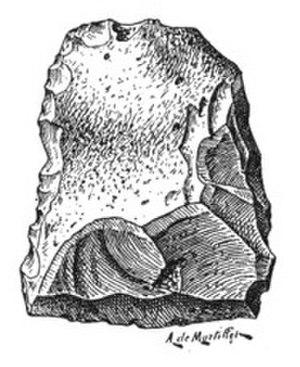
Grotte de Nermont, Saint-Moré, Bourgogne, France. Paléolithique. Tranchet en silex (Paléolithique. «
Les grottes de Saint-Moré sont un ensemble de grottes situé sur la commune de Saint-Moré dans le département de l'Yonne en Bourgogne, France.
La grotte de Nermont est une grotte faisant partie de l’ensemble dit « grottes de Saint-Moré » situé sur la commune de Saint-Moré dans le département de l'Yonne en Bourgogne, France.